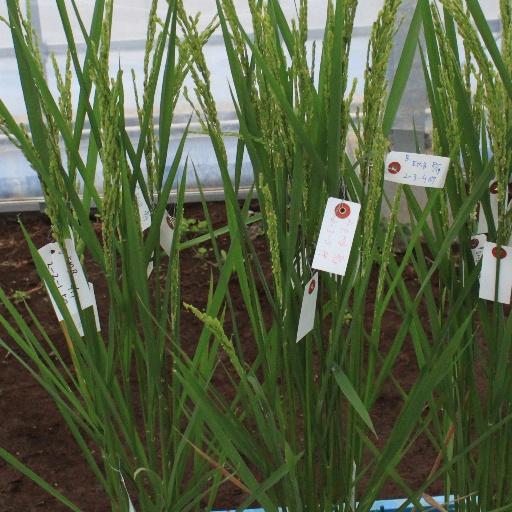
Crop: rice